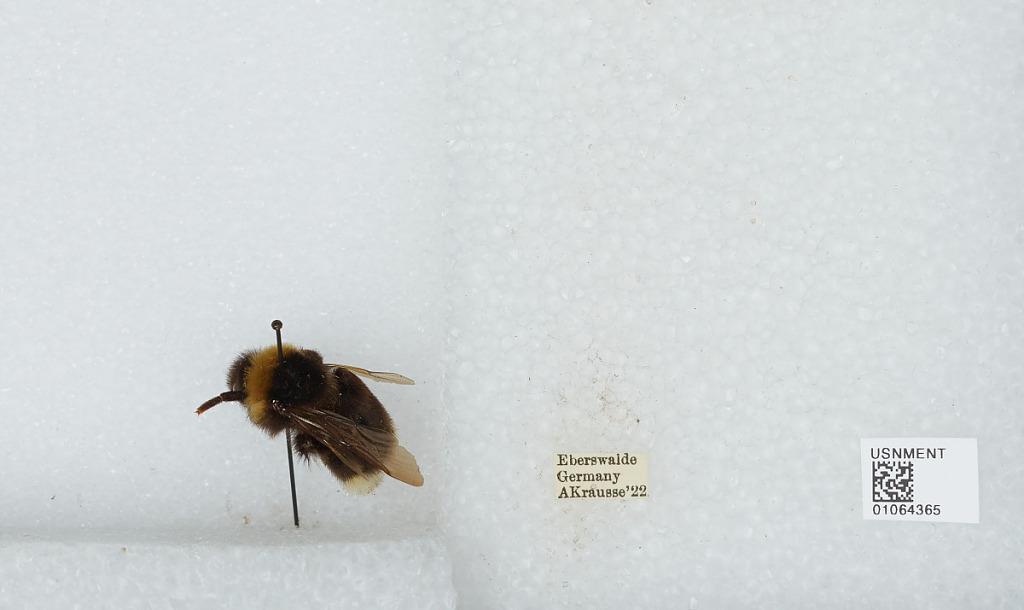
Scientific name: Bombus sp.
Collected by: A. Krausse
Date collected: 1922--
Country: Germany
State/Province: Brandenburg
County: Barnim
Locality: Eberswalde
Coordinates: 52.8356, 13.8182